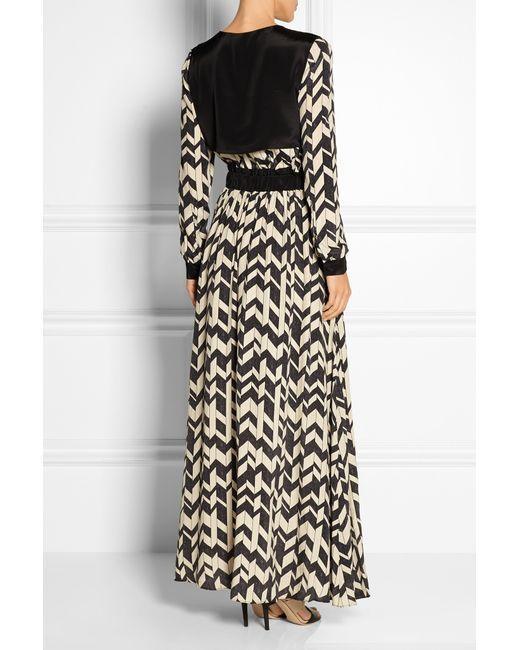
Schwarzes Maxikleid aus Seidenmischung mit Chevron für Damen